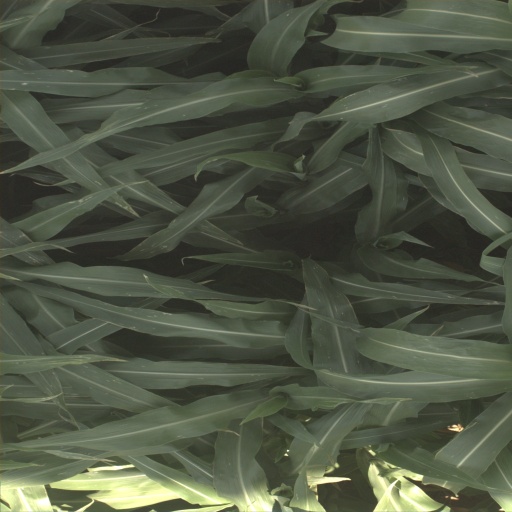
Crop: sorghum